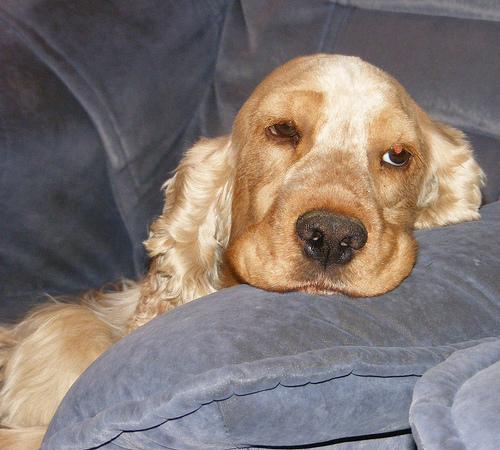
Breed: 286-n000111-cocker_spaniel